Tenancingo, State of Mexico

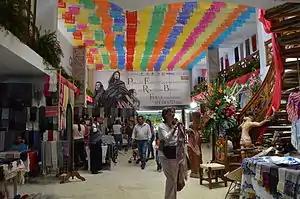
Feria de Rebozo 2014

The municipality is in the south of the State of Mexico, from the state capital of Toluca. The municipality has one city, four neighborhoods, twenty ranches, fourteen villages, six agricultural neighborhoods, eight urban neighborhoods, ten semi-urban neighborhoods and two communities of a type called , which together form a territory of . The municipality borders the municipalities of Tenango del Valle, Joquicingo, Zumpahuacán, Malinalco and Villa Guerrero . The local government consists of a municipal president, one syndic, and ten representatives called .